Elections in Milan

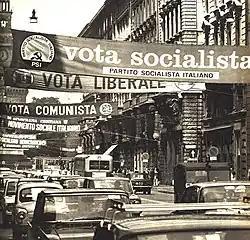
Electoral banners in Milan in the early 1970s

All Milan residents who are at least 18 years old and hold an EU citizenship are eligible to vote for the mayor and the City Council, as well as for the president and the Council of the Municipality where they reside.